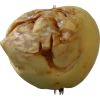
Label: Apple hit 1